2008 Brazilian Grand Prix

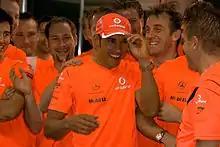
Hamilton celebrating with his team after the race

The top three finishers appeared on the podium and in the subsequent press conference. Massa said that he had "almost done everything perfectly", and expressed his disappointment that despite winning the race he had not won the championship. He gave his congratulations to Hamilton for his title win, commenting: